Leona Anderson

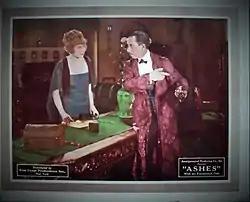
Lobby card from "Ashes" (1922).

Leona Anderson (born Leona Aronson; April 3, 1885 – December 25, 1973) was an American silent film actress who is possibly best remembered for her 1957 shrill music album "Music to Suffer By".